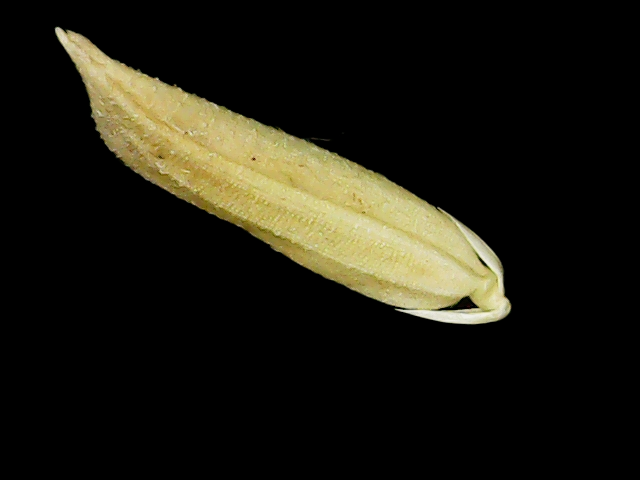
Rice variety: Binadhan25